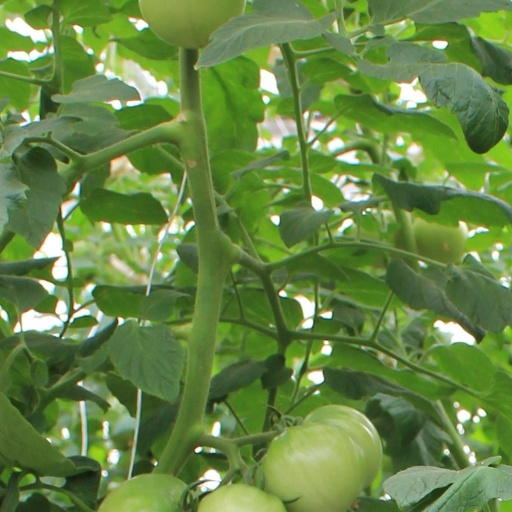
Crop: tomato